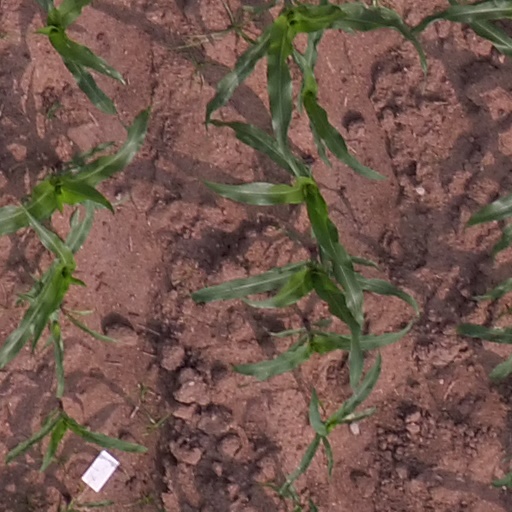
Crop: maize; corn